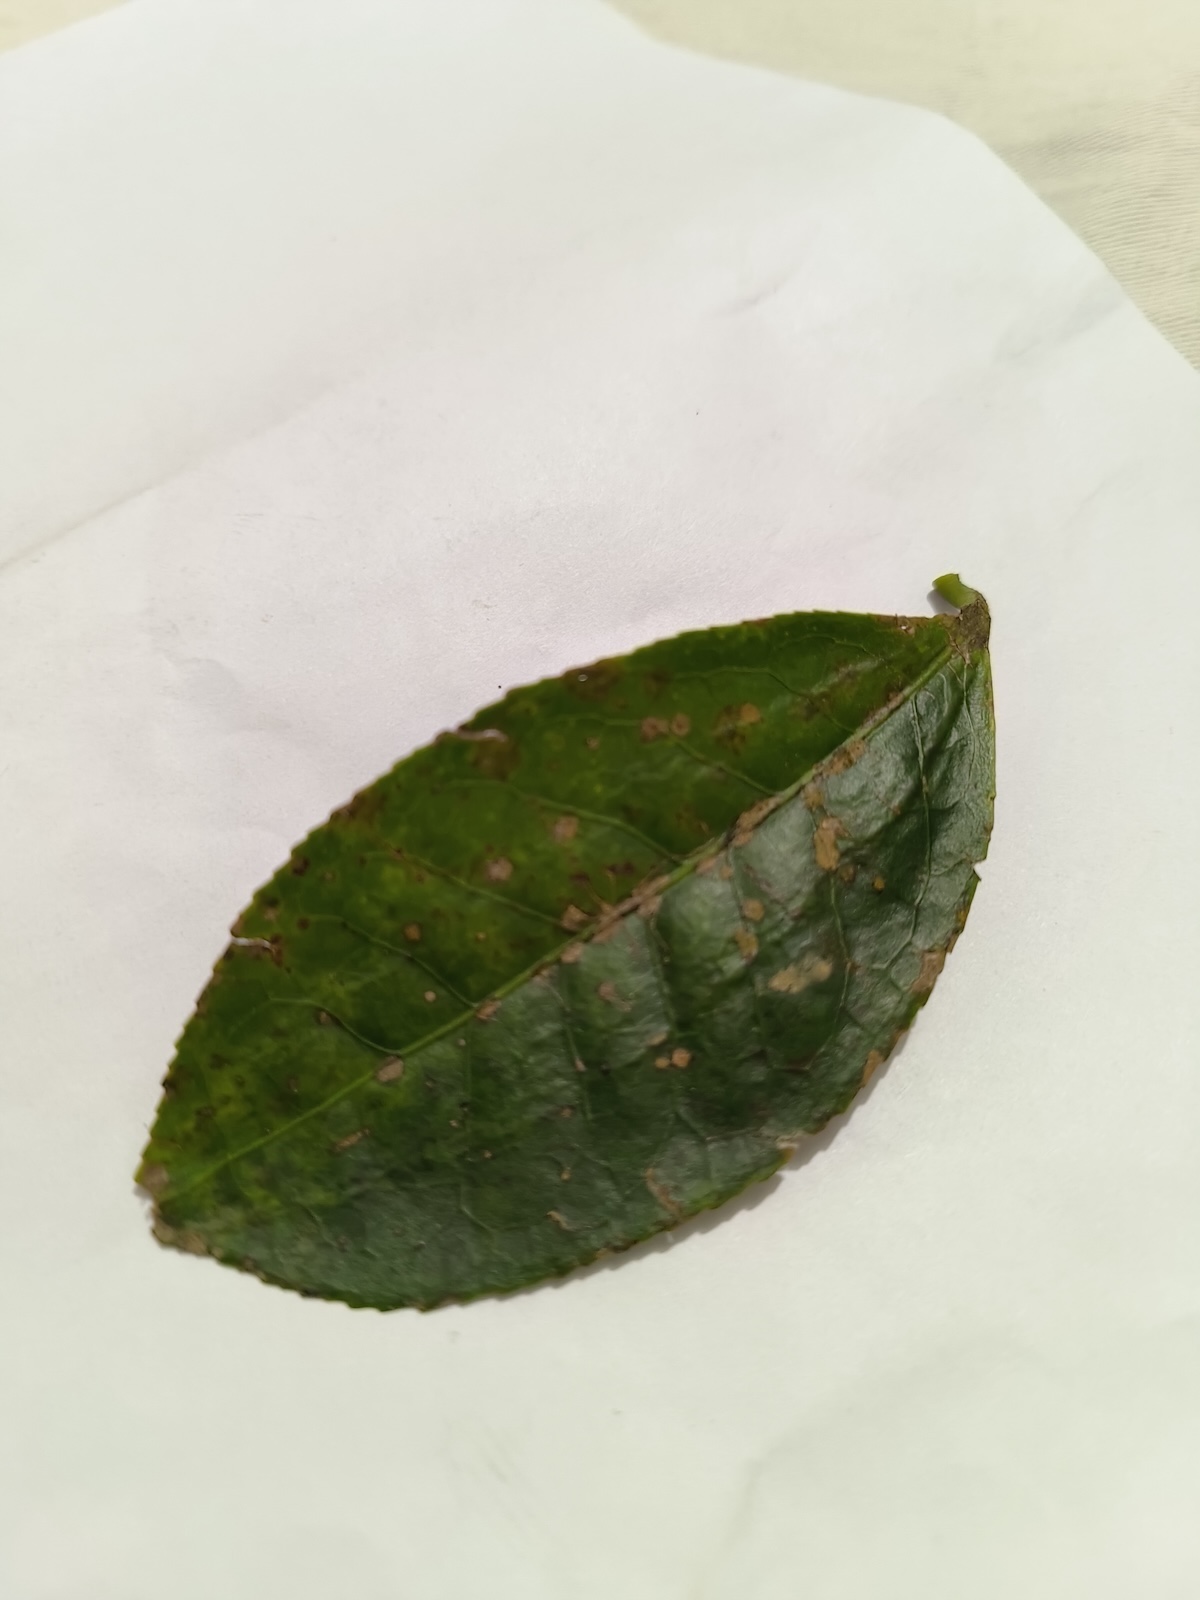
Label: Tea algal leaf spot